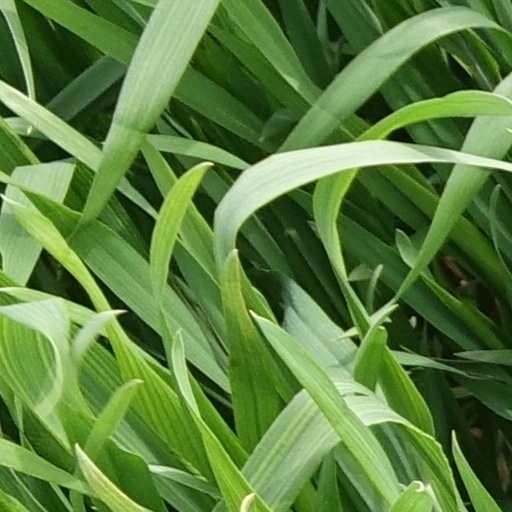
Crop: wheat